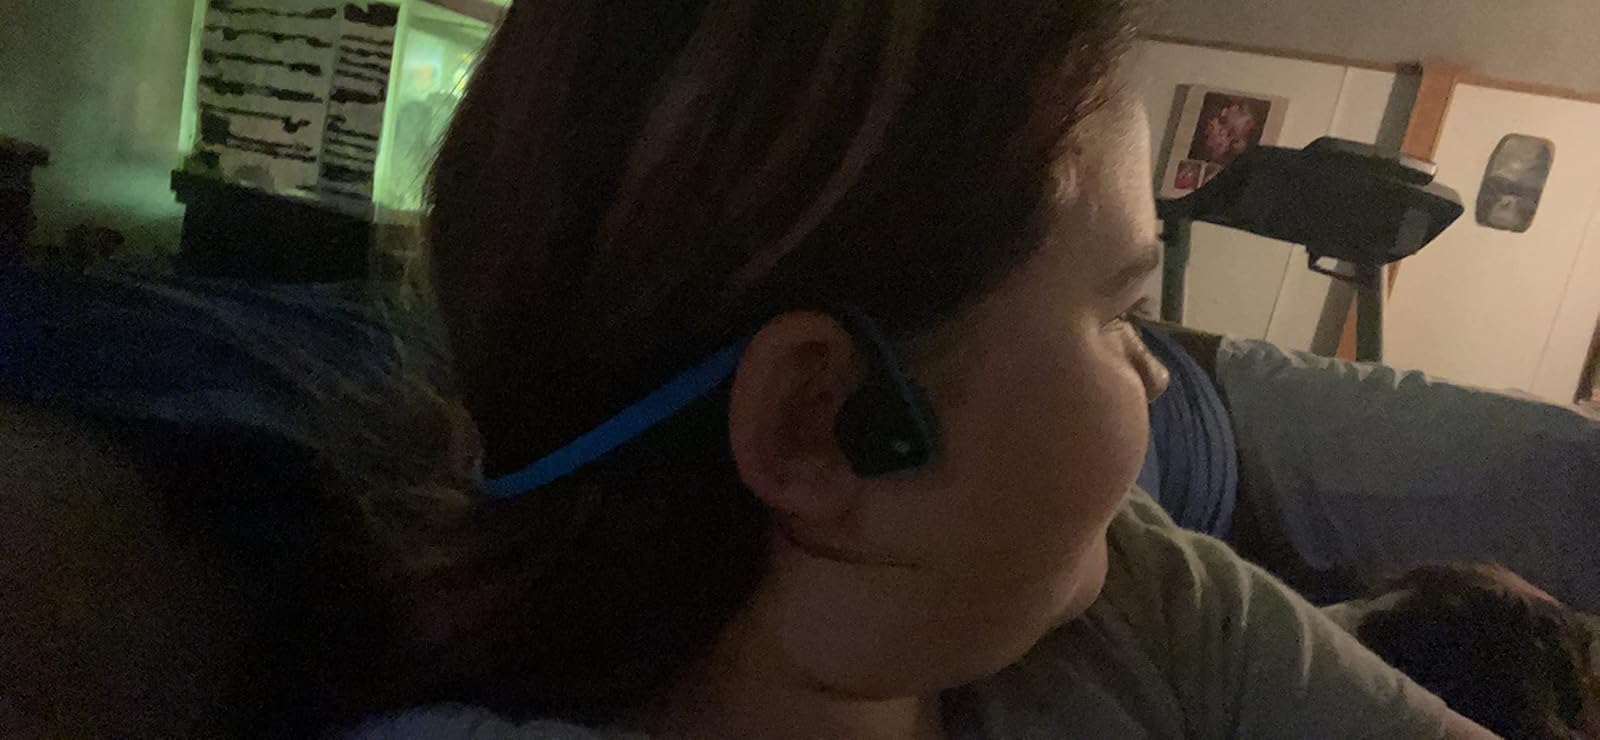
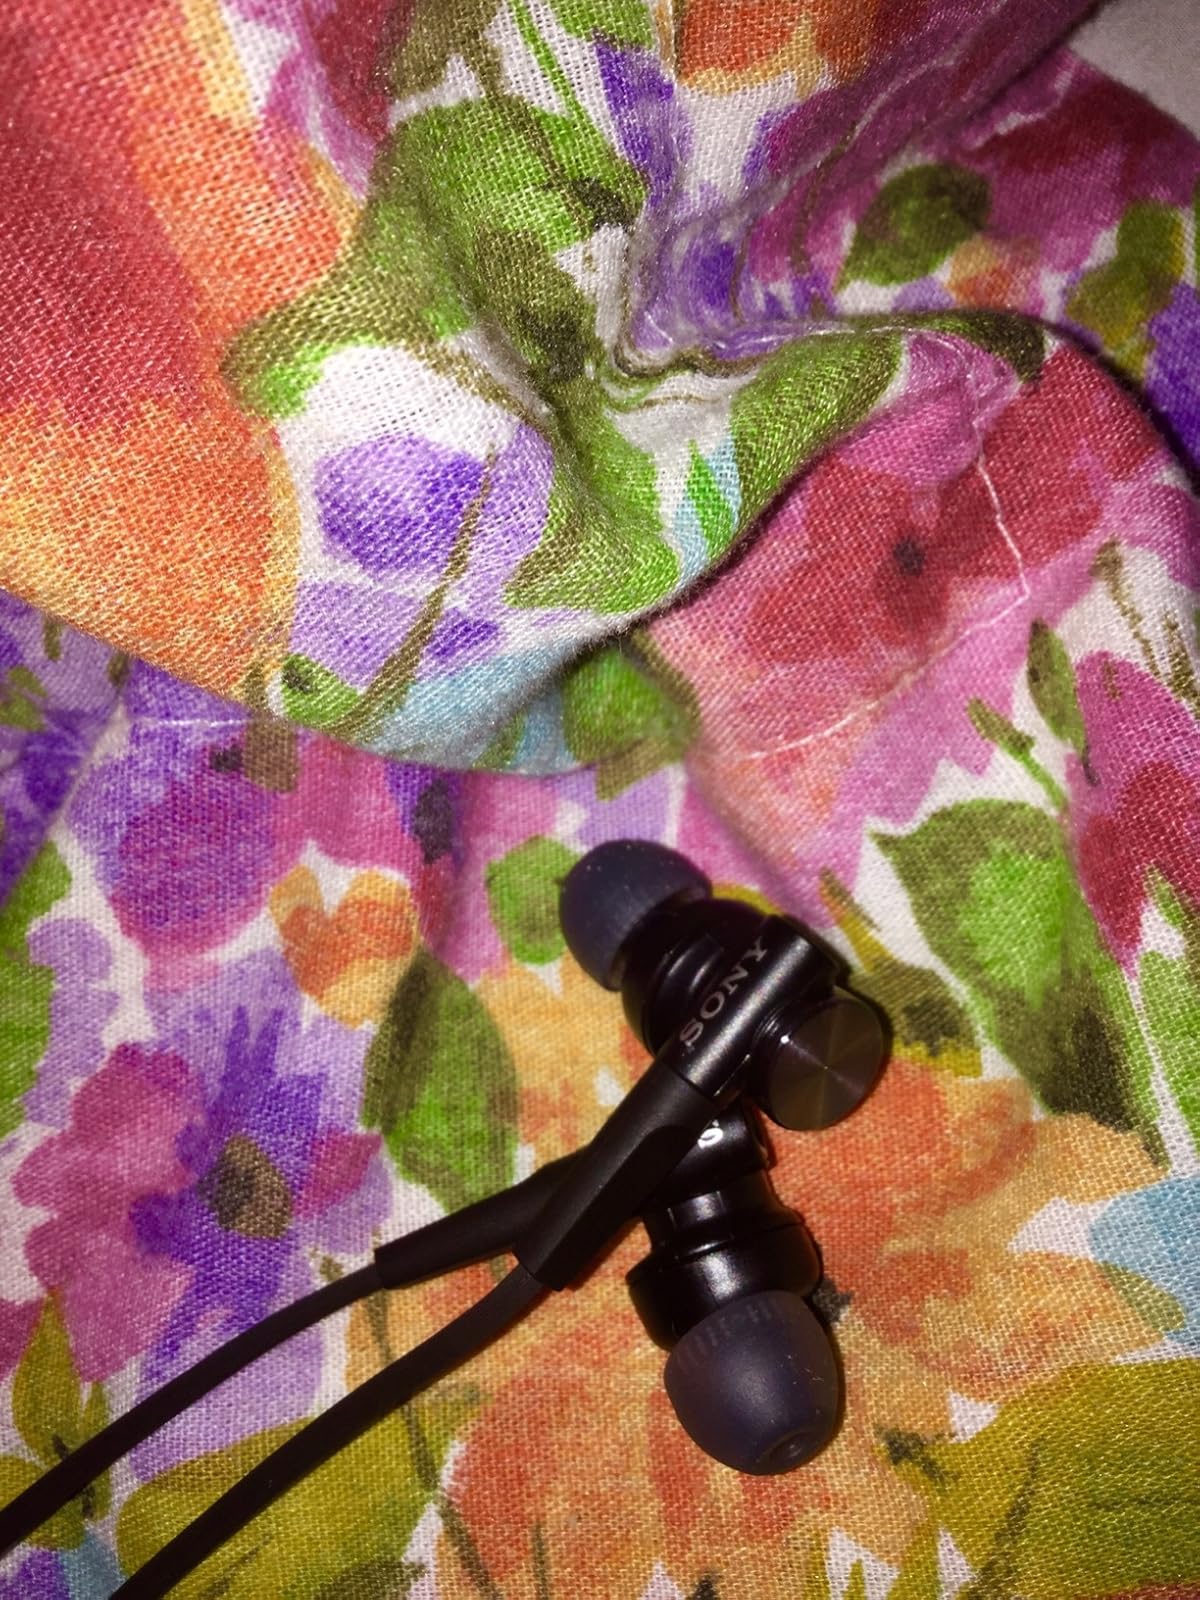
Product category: headphones
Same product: no